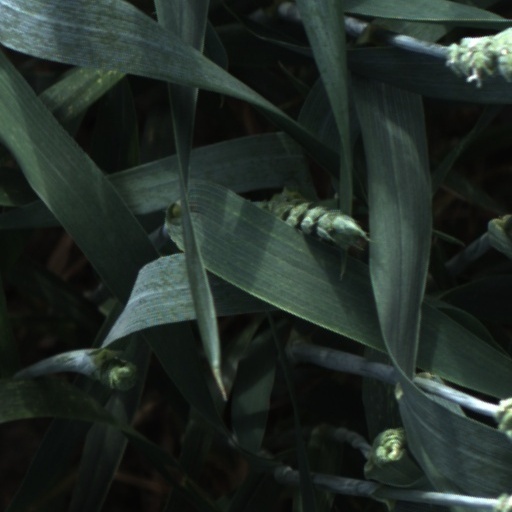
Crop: wheat